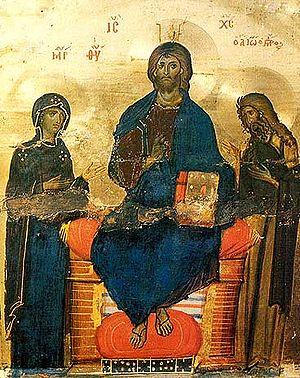
Les chrétiens d'Orient sont les chrétiens qui vivent au Proche-Orient et au Moyen-Orient. Ils représentent des minorités plus ou moins importantes en Irak, en Syrie, en Israël et au Liban, en Égypte, en Iran ou en Turquie, en Inde, au Pakistan.
Les études byzantines sont une branche interdisciplinaire des sciences humaines qui aborde l'histoire, la culture, l'art, l'architecture, la littérature, la musique, la religion, l'économie, la politique et les sciences de l'Empire byzantin. Le philologue Hieronymus Wolf, humaniste de la Renaissance est considéré comme le fondateur de la discipline en Allemagne. Il a donné le nom de « byzantin » à l'Empire romain d'Orient qui a subsisté après l'effondrement de la partie occidentale de l'Empire romain en 476. Environ 100 ans après la chute de Byzance aux mains des Ottomans, Wolf commença à colliger, à réviser et à traduire les écrits des philosophes byzantins.